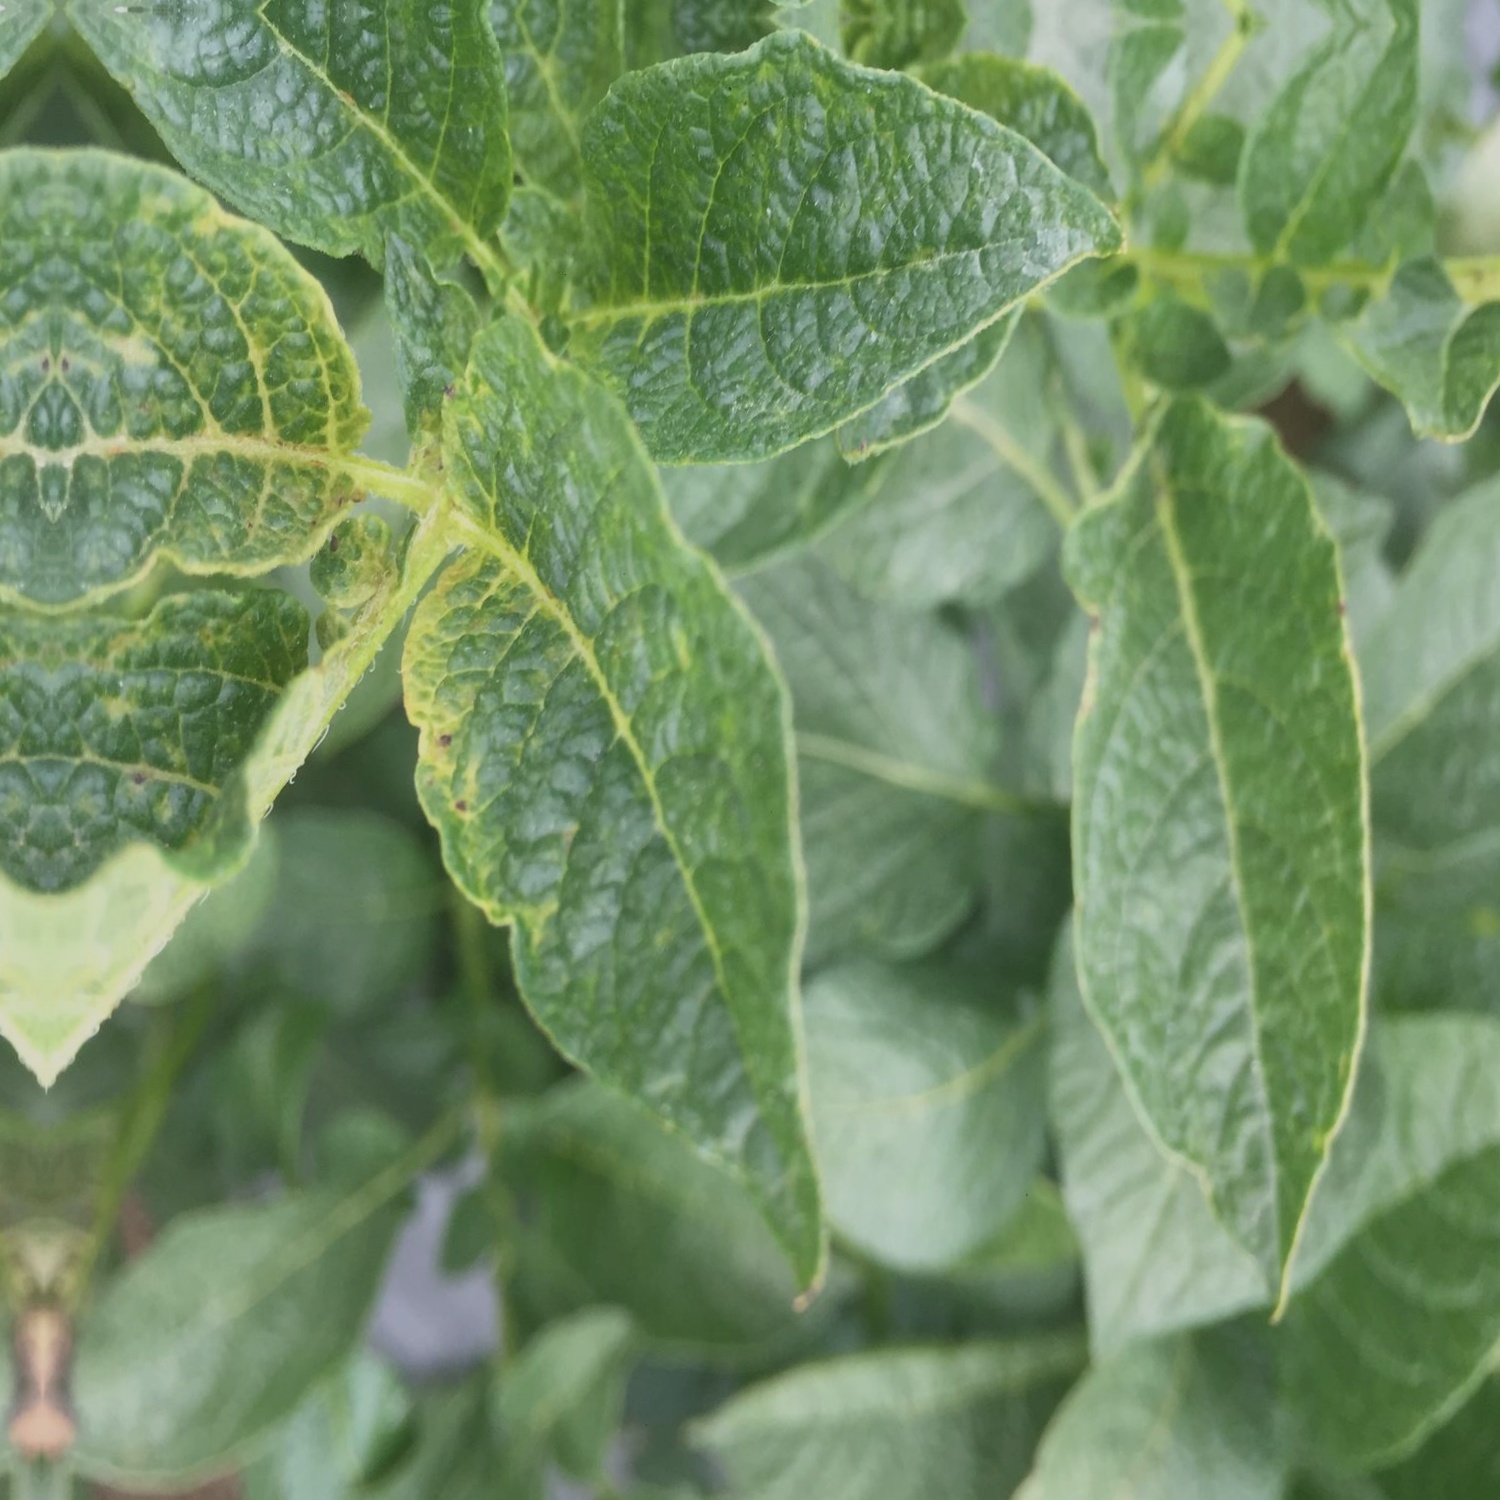
Etiqueta: Virus